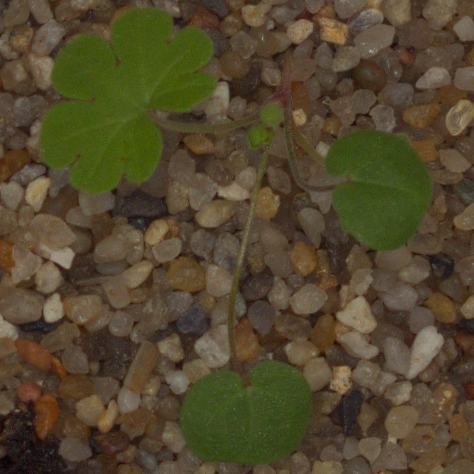
Label: smallflowered_cranesbill